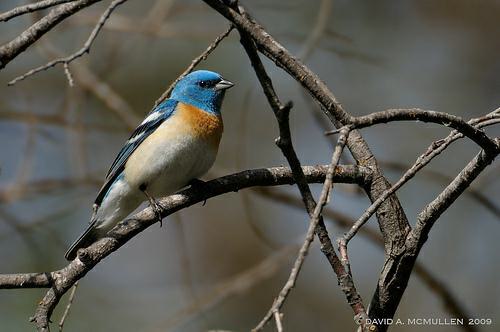
A photo of a lazuli bunting